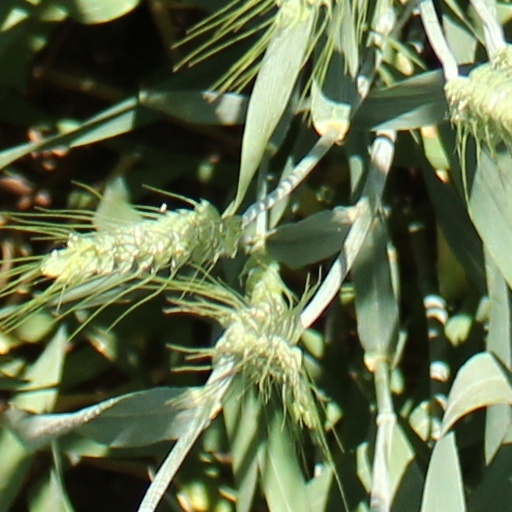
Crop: wheat